Sheikh Showkat Hussain

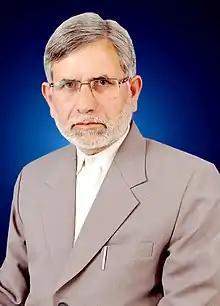
Official portrait in 2014

Sheikh Showkat Hussain; born on 5 February 1954 is a Kashmiri political analyst and a prominent scholar of human rights and international law, he has authored several books on the Kashmir conflict.